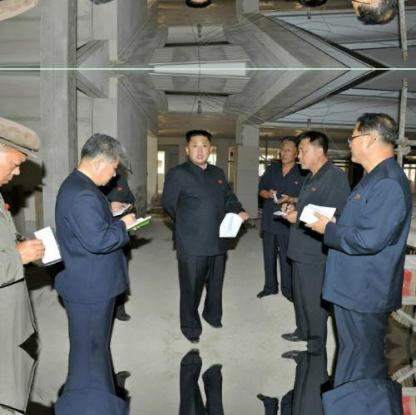
Objects in the image:
label: head
label: head
label: head
label: head
label: head
label: head
label: head
label: head